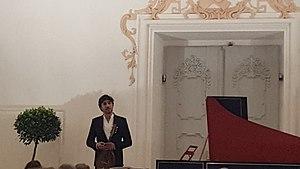
Avi Avital, né en 1978 à Beer-Sheva, en Israël, est un joueur de mandoline et compositeur israélien connu pour ses interprétations de pièces baroques et de morceaux traditionnels. Il compose également. Nominé pour un Grammy Award, il a signé un contrat pour une série d'enregistrements sous le label Deutsche Grammophon.